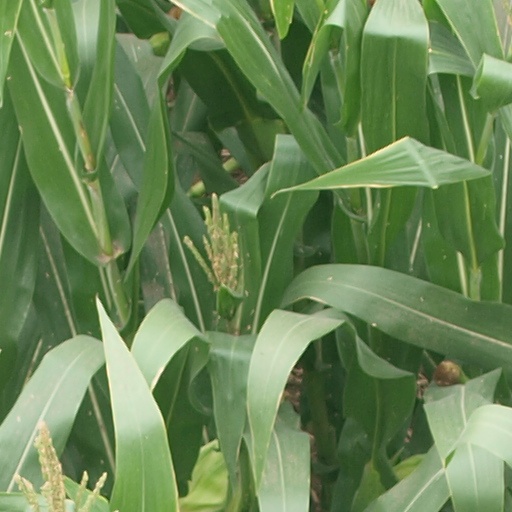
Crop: maize; corn